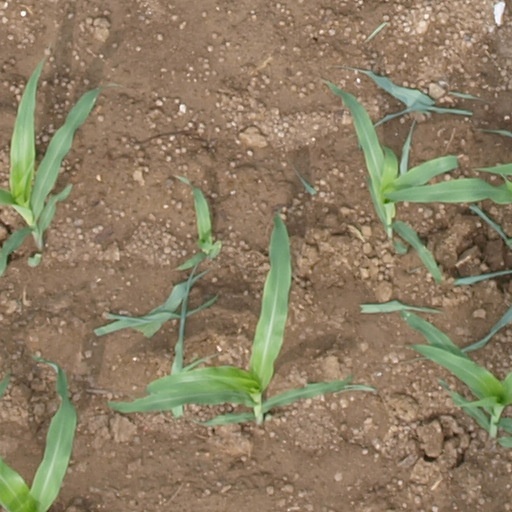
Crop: maize; corn